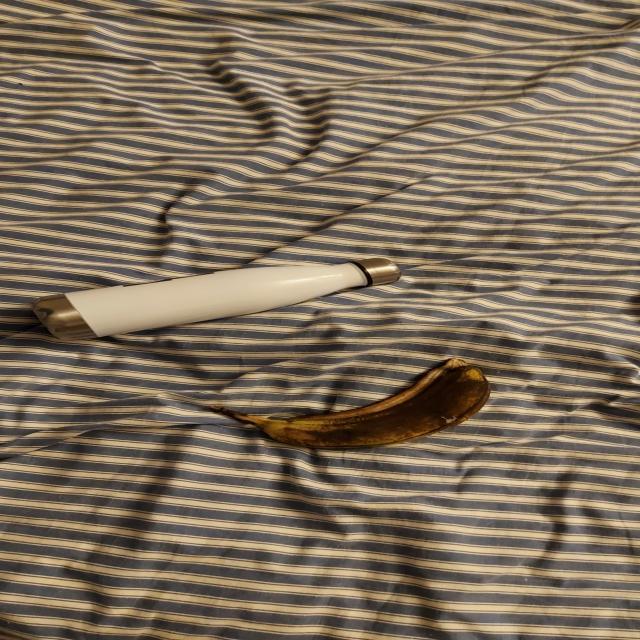
Label: bananas